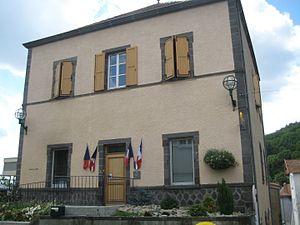
mairie d'Enval